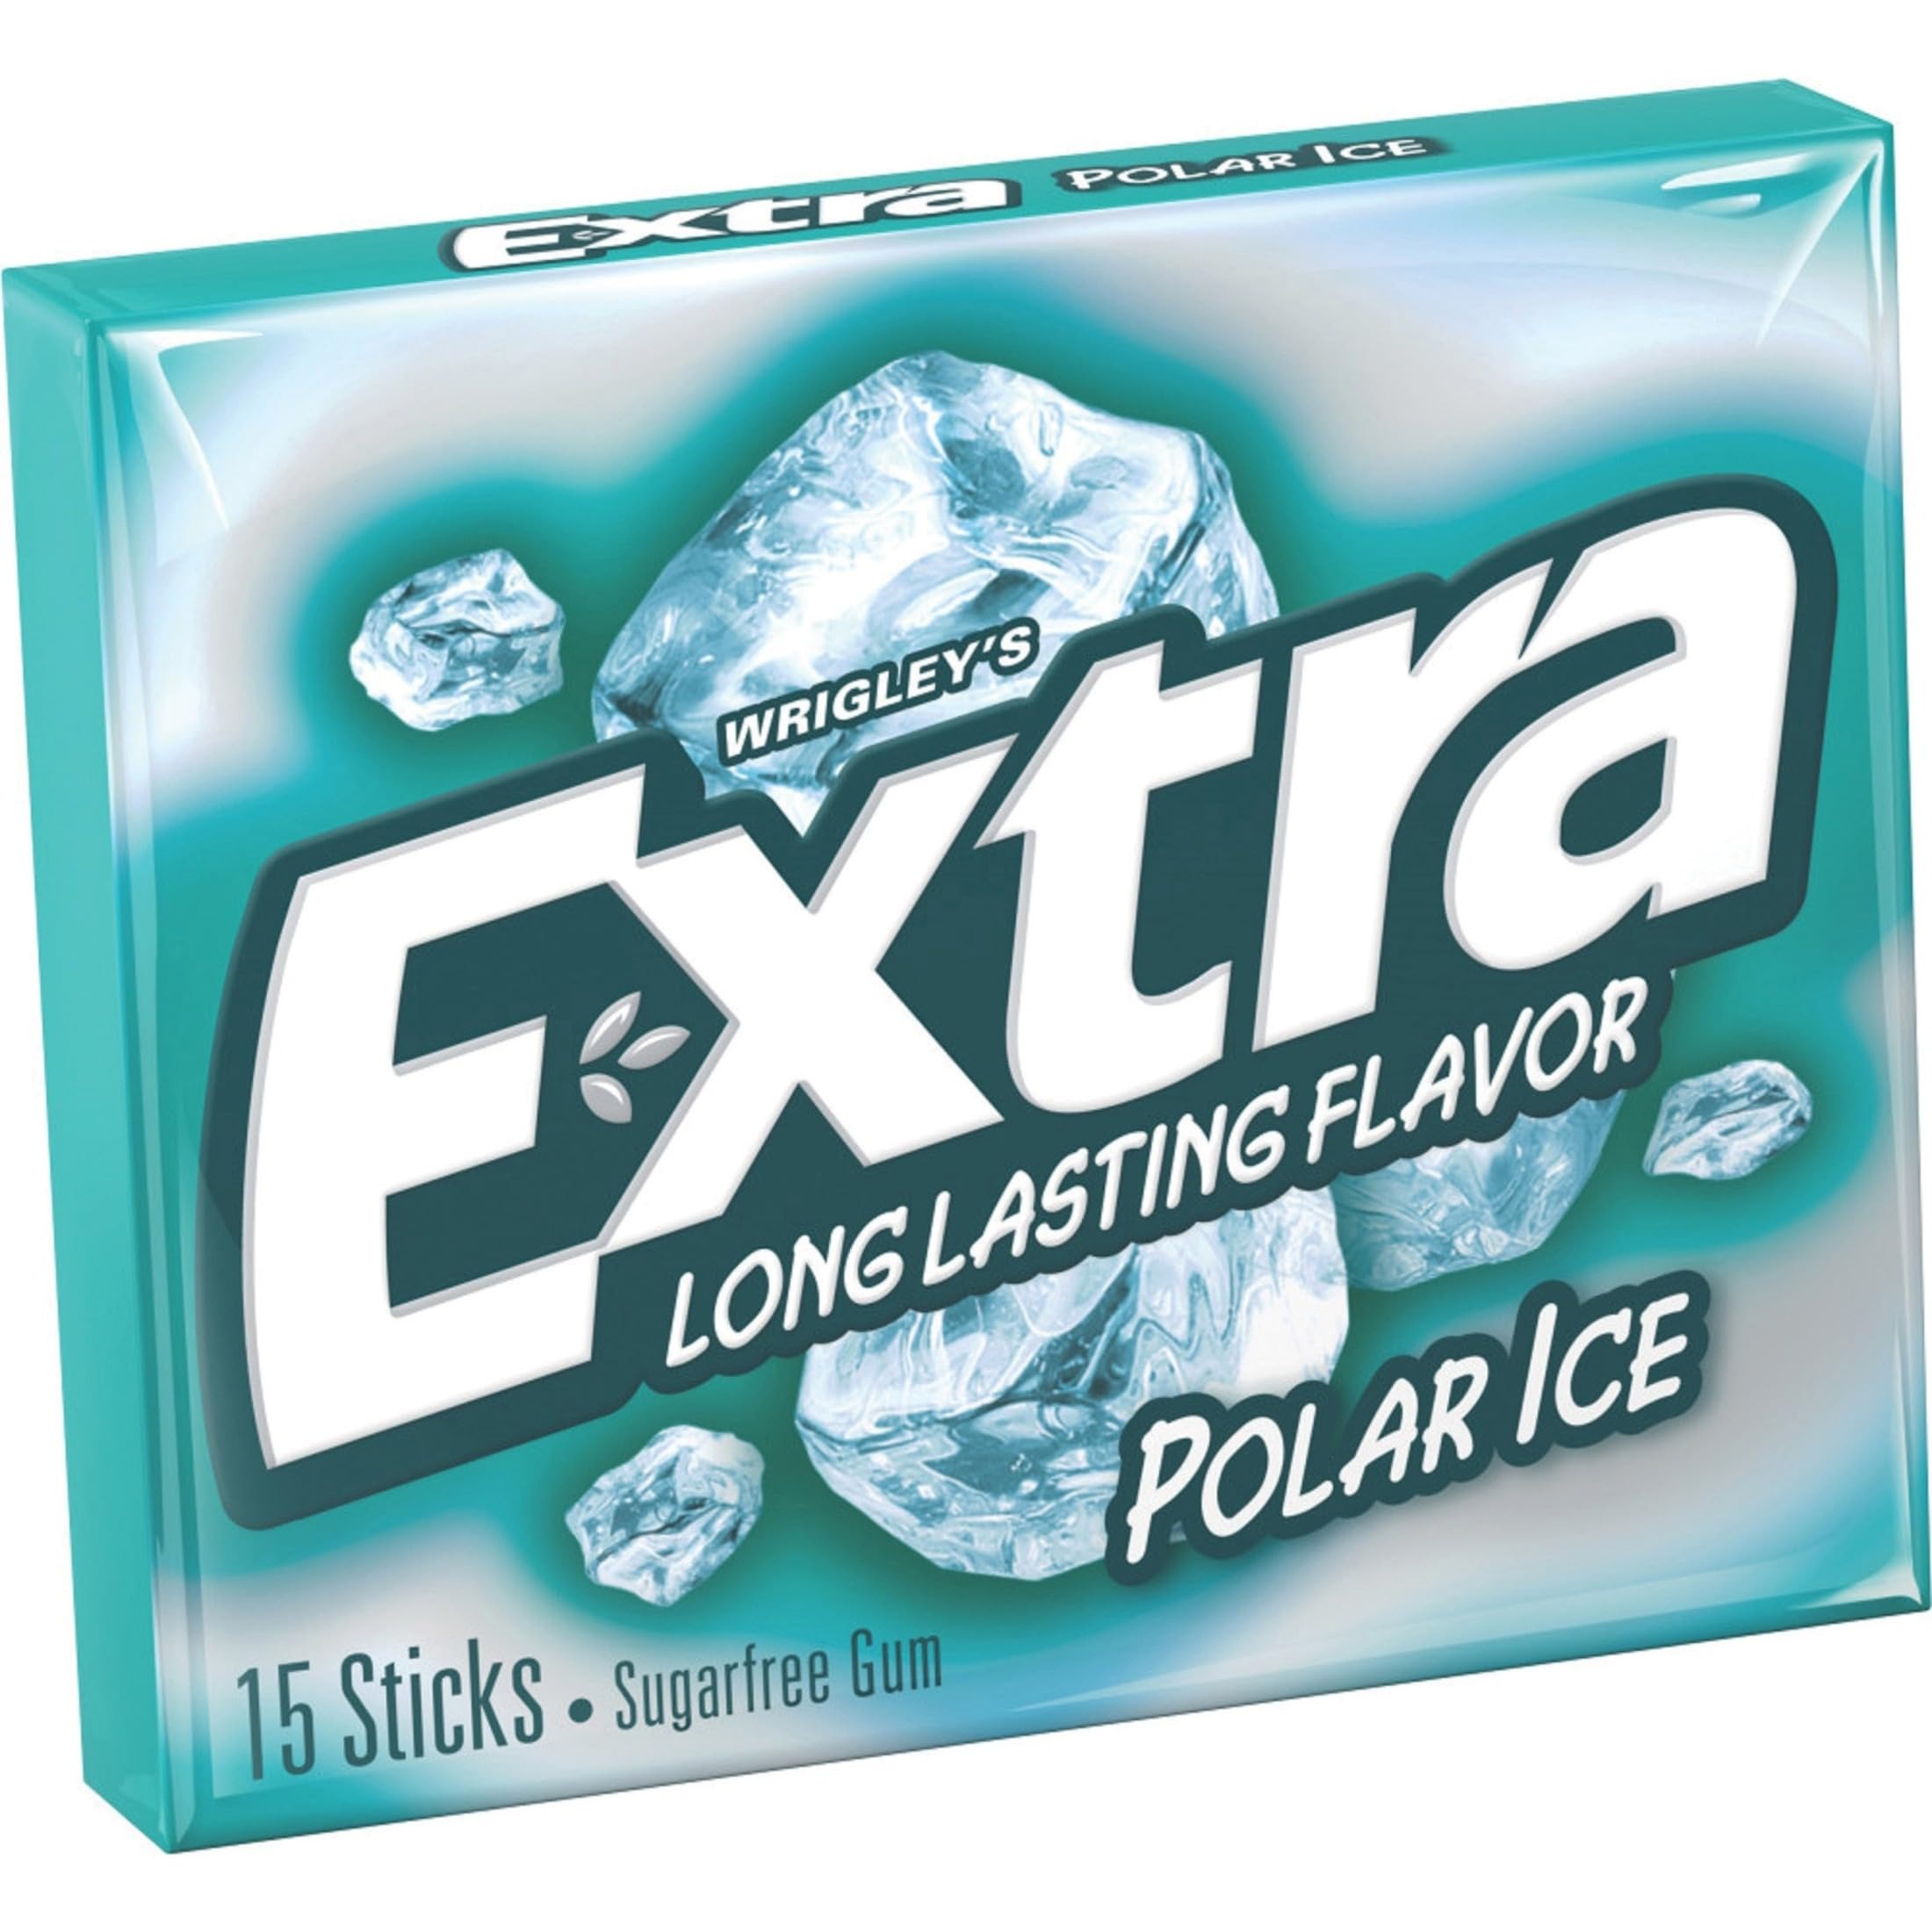
Item Name: Extra Polar Ice 15 Piece, 10-Count
Bullet Point 1: sugar,free,gum
Bullet Point 2: gum & mints
Bullet Point 3: food & snacks
Bullet Point 4: free,gum
Product Description: Long Lasting Flavor. 10 fifteen stick packages 35% fewer calories than sugared gum. Calorie content of this size piece has been reduced from 8 to 5 calories. Accepted by the American Dental Association
Value: 150.0
Unit: Count

Price: 11.88